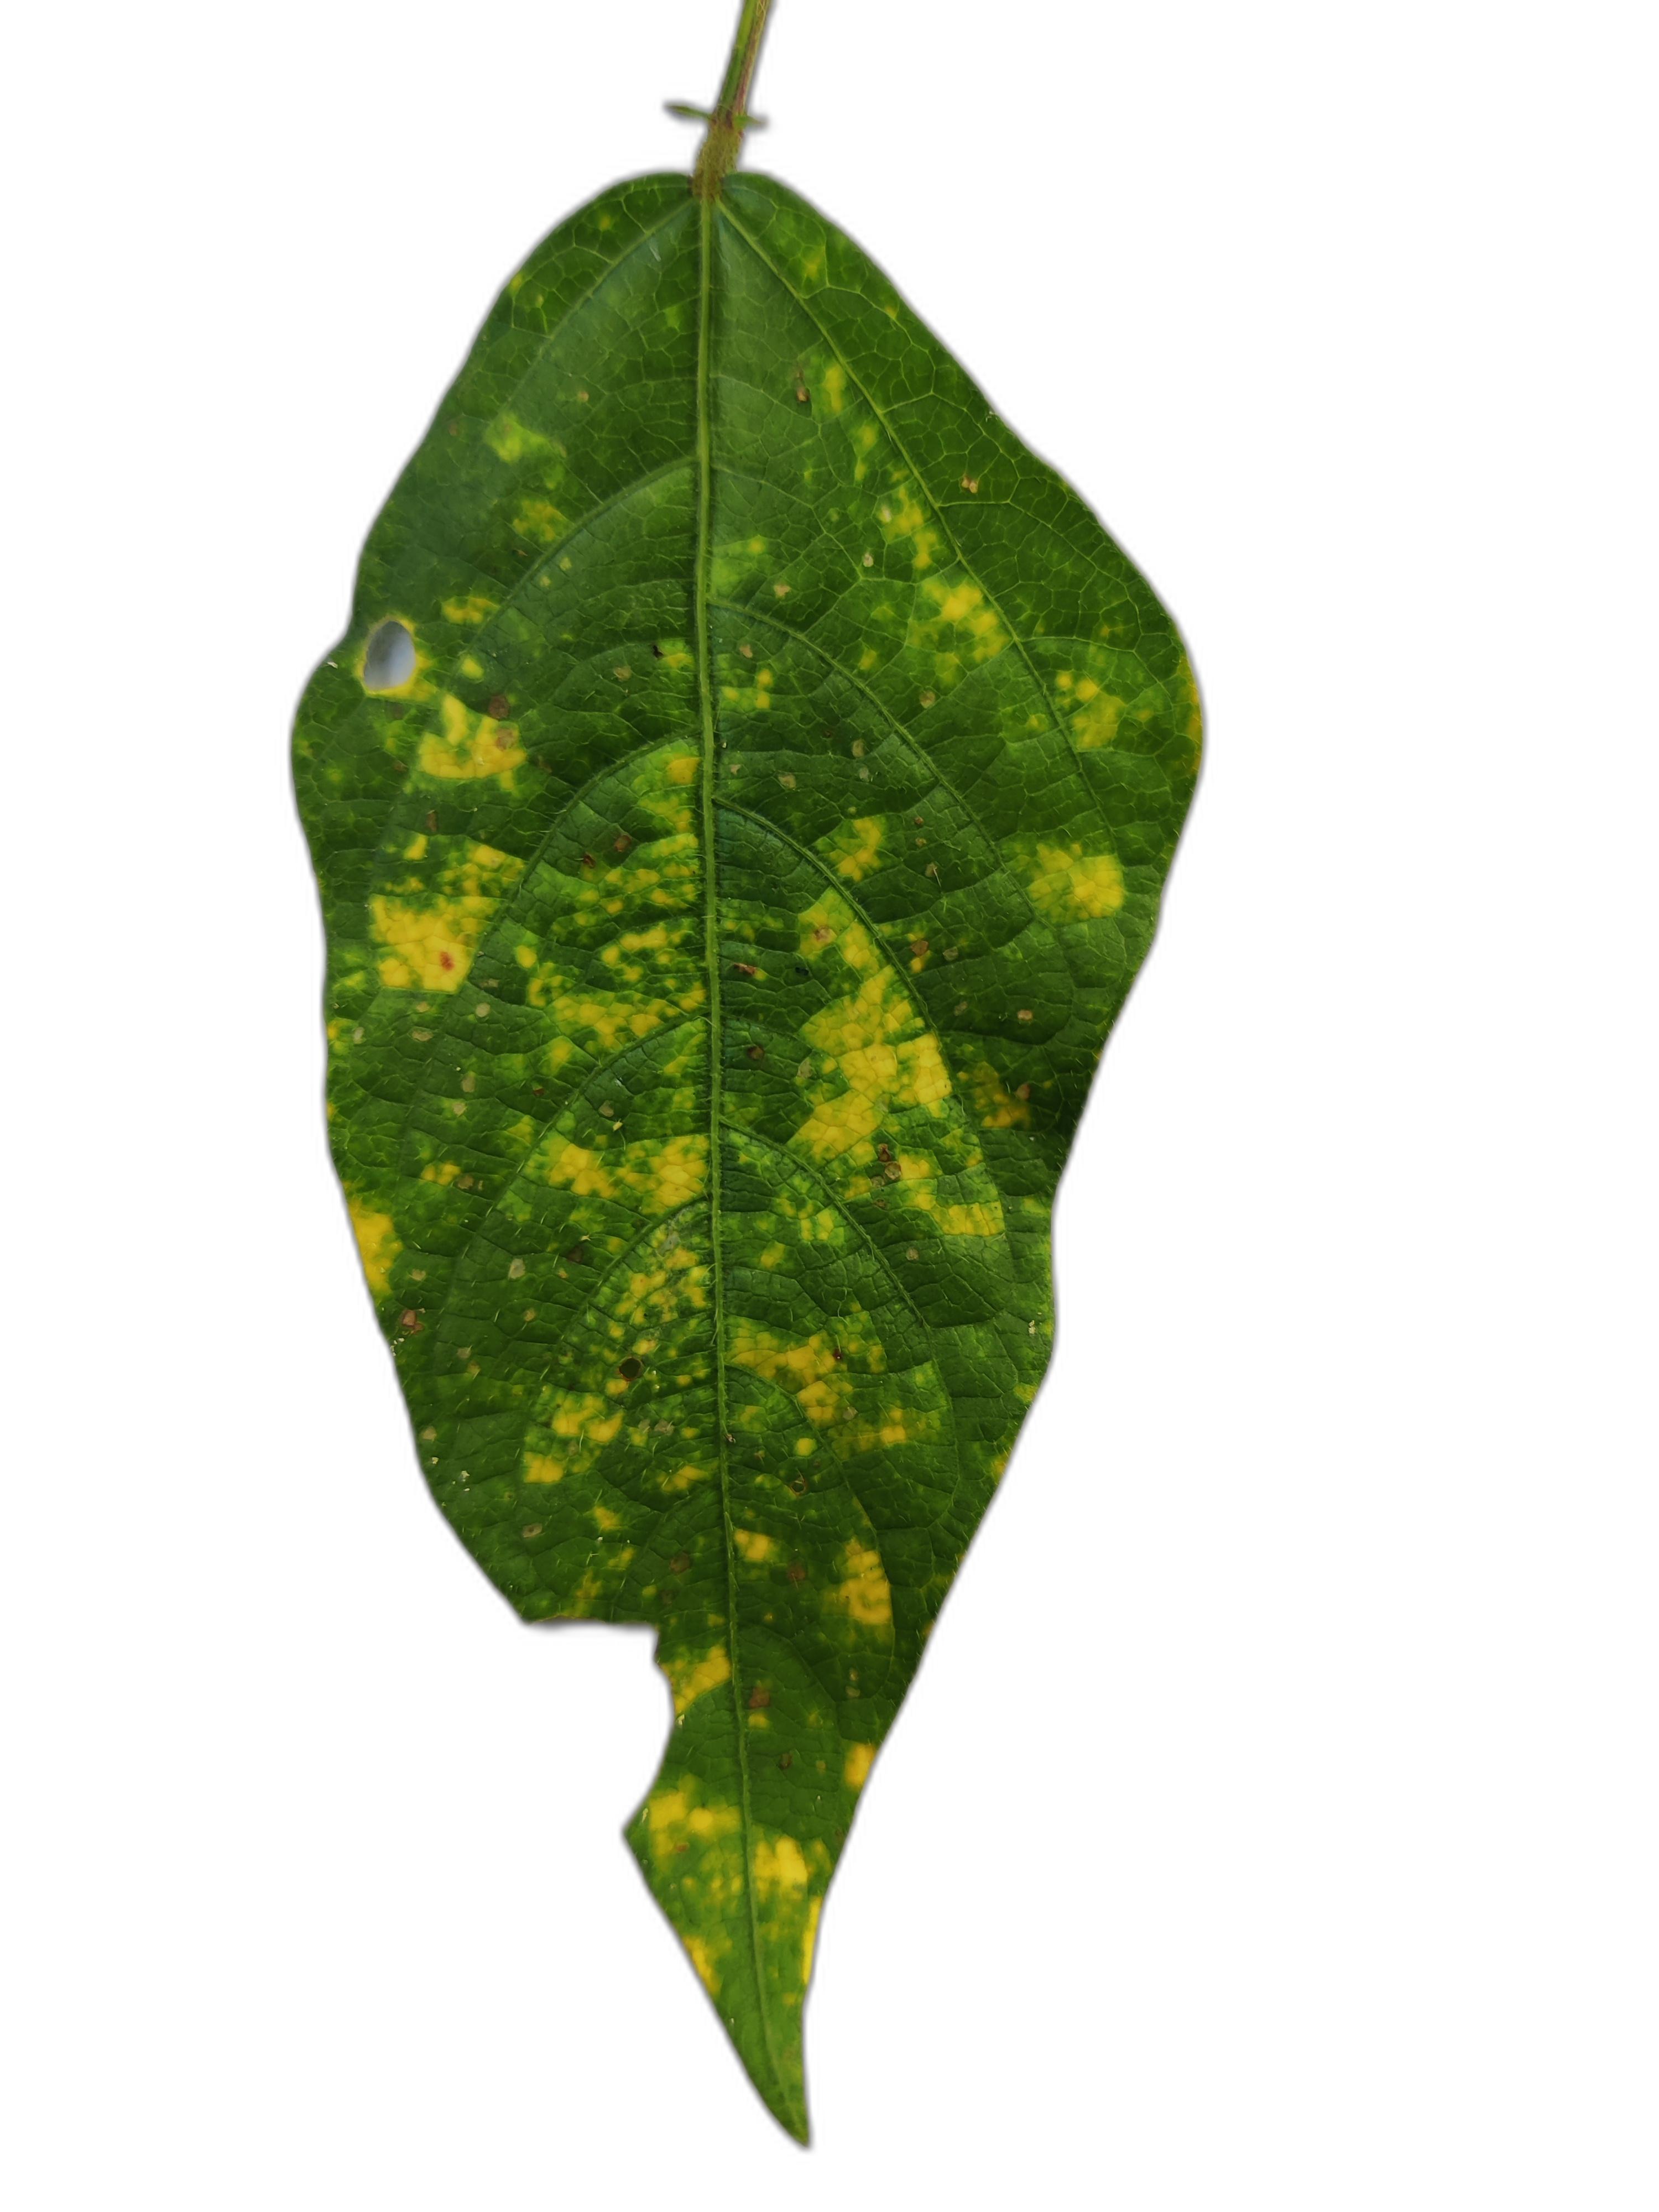
Label: Yellow Mosaic